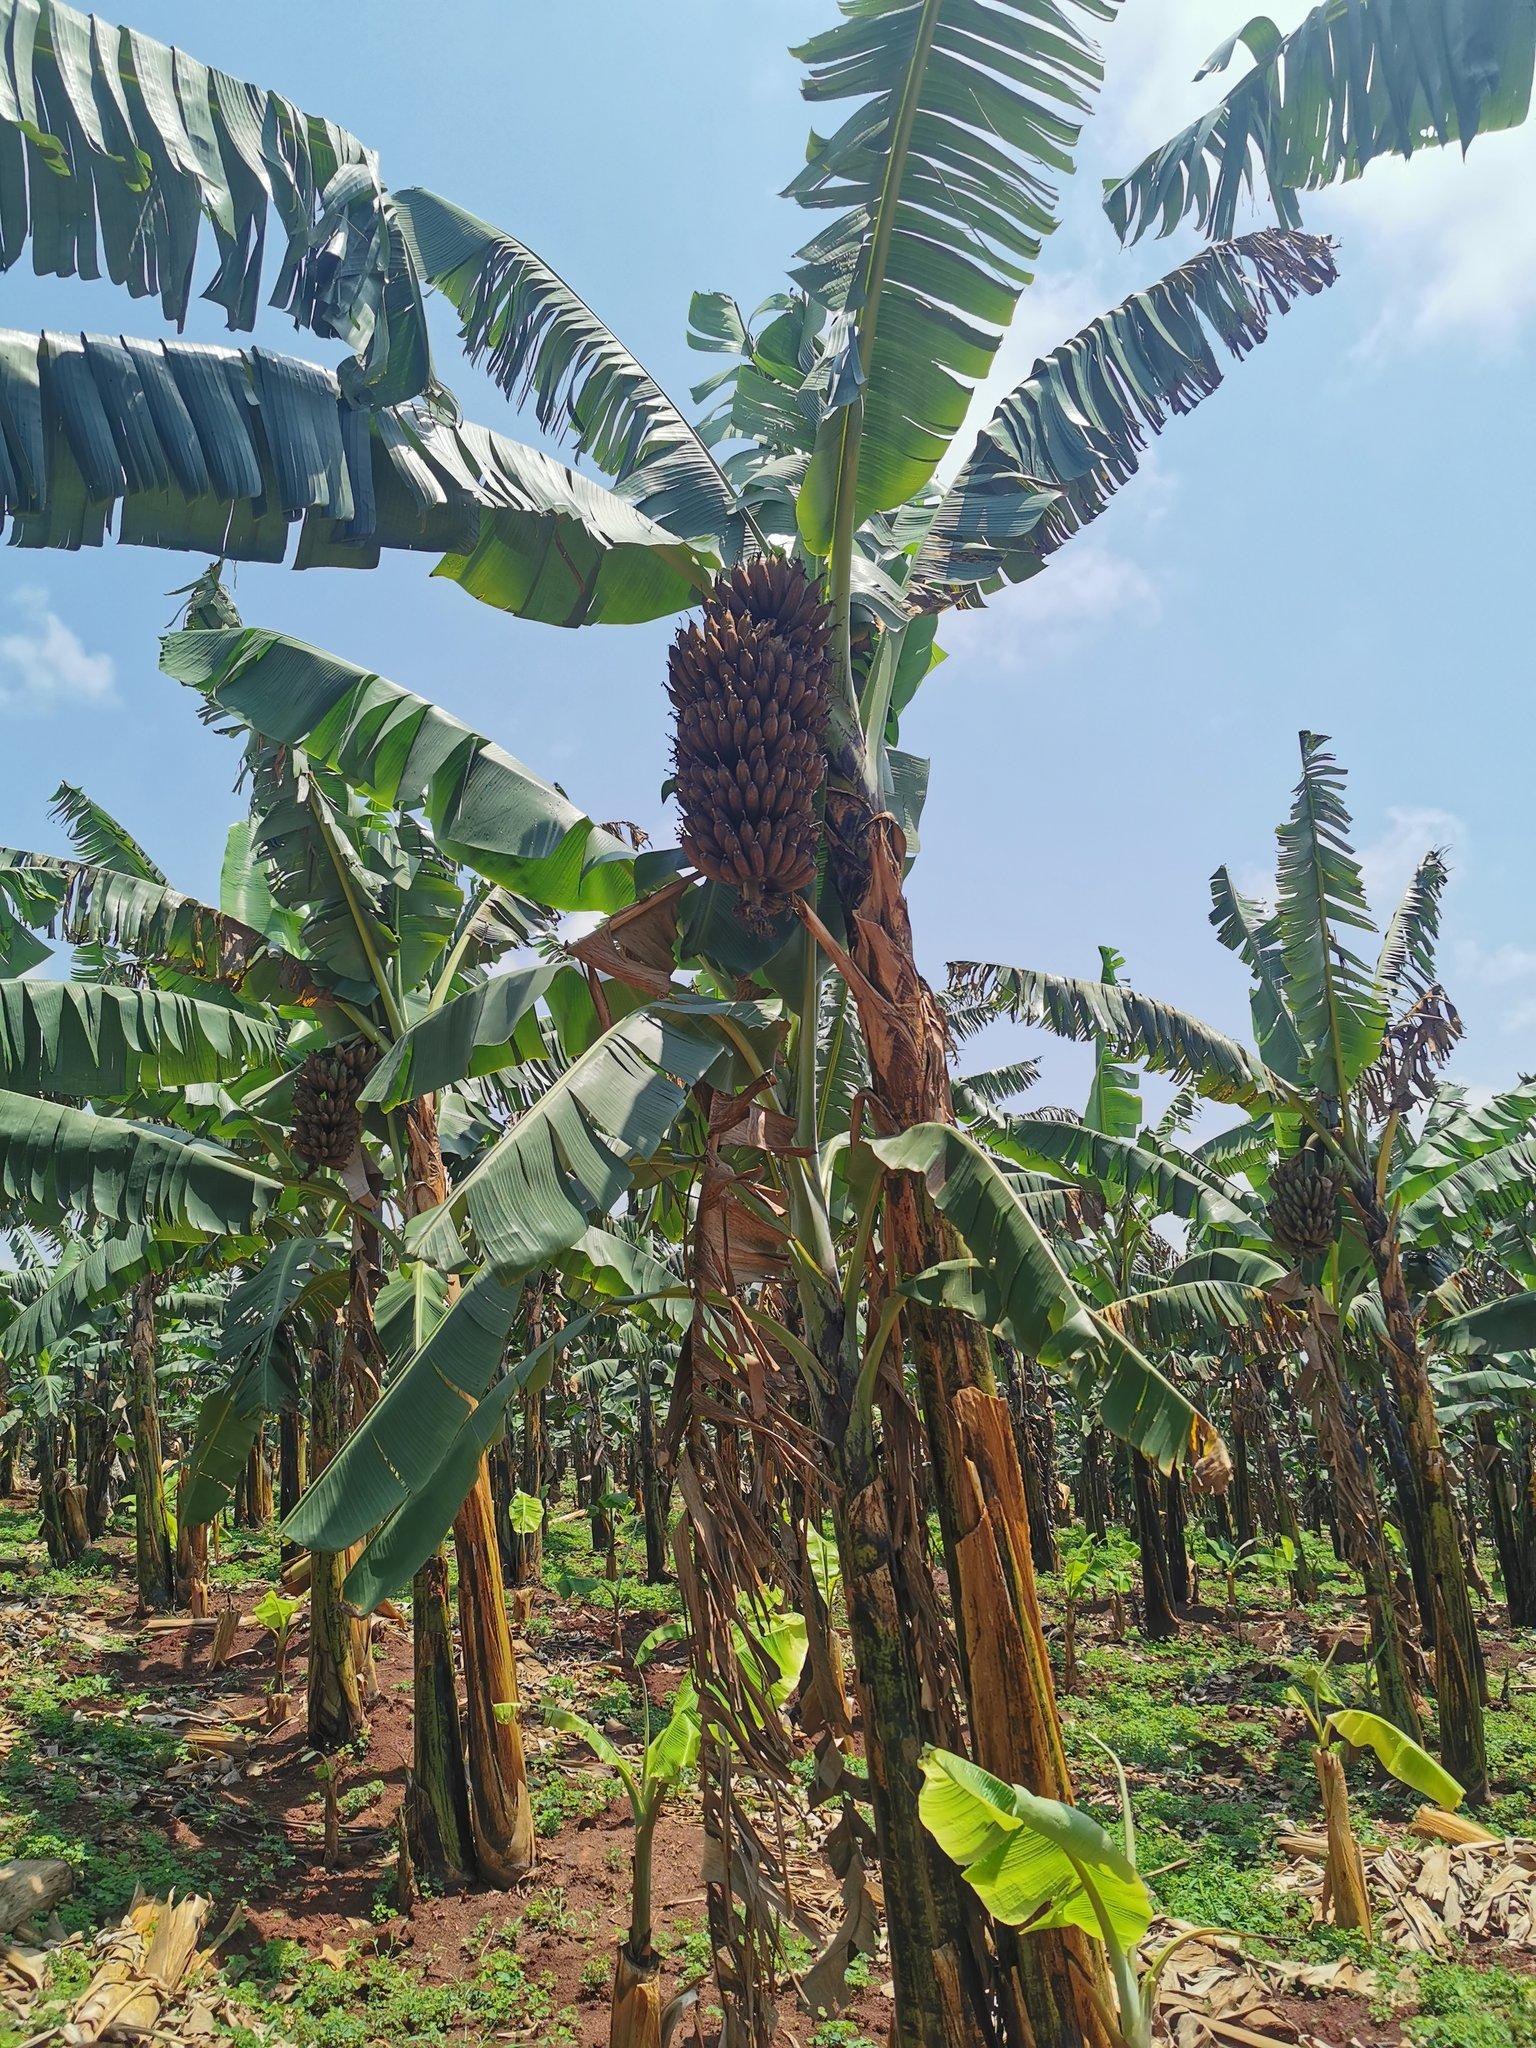
Eneo la wazi mfano wa shamba lililozungukwa na migomba yenye mikungu ya ndizi, ikiashiria ni eneo lililotengenezwa na wakulima kwa ajili ya uzalishaji wa mazao hayo.